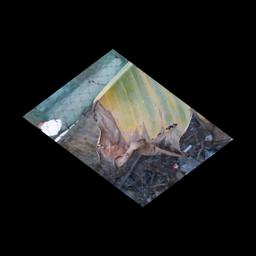
Label: POTASSIUM DEFICIENCY